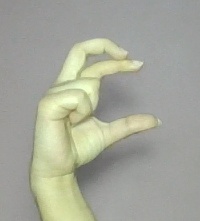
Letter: thal